BMW 6 Series (E63)

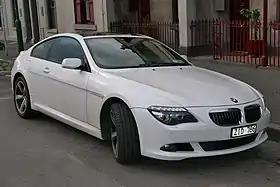

The second generation of the BMW 6 Series consists of the BMW E63 (coupe version) and BMW E64 (convertible version) grand tourers. The E63/E64 generation was produced by BMW from 2003 to 2010 and is often collectively referred to as the E63.